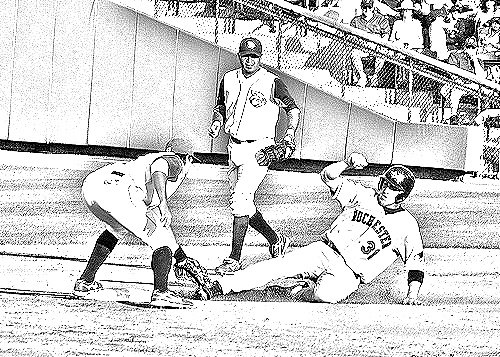
Portrait style: Sketch Portrait